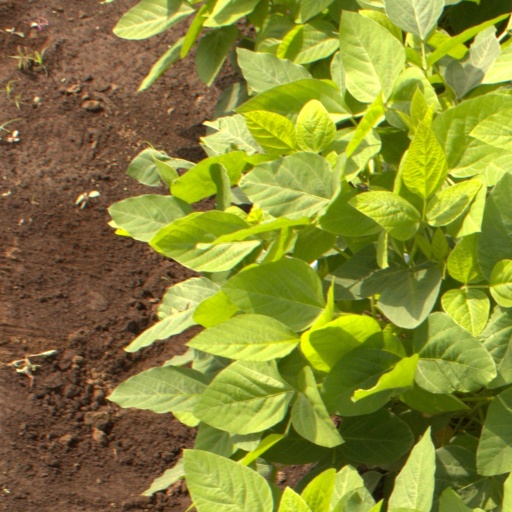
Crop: soybean